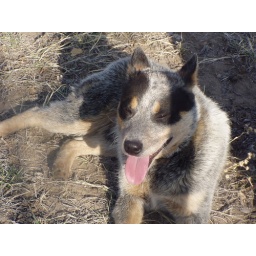
cattle dog in New Mexico